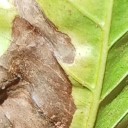
Label: Phoma